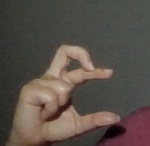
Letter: thal